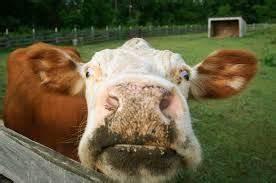
cow